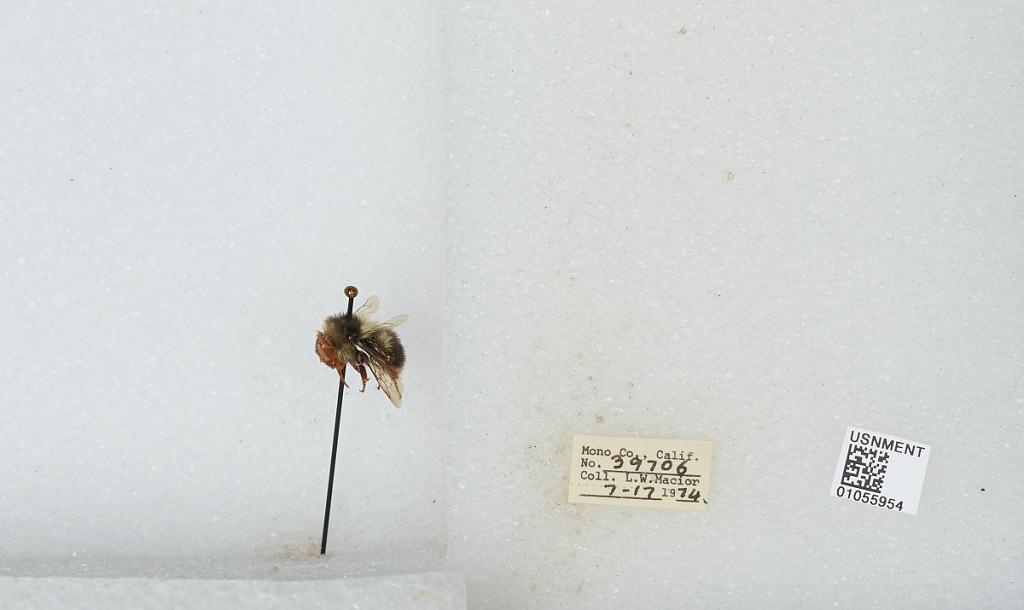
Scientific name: Bombus bifarius nearcticus
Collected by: L. Macior
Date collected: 1974-7-17
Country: United States
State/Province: California
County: Mono
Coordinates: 37.92, -118.87